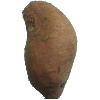
Label: potato_sweet